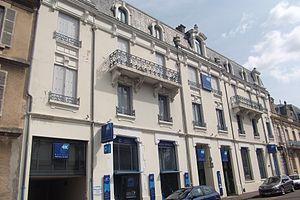
Anciennement l'hôtel des Postes de Vesoul. Le bâtiment de la Banque Populaire, situé rue Noirot
Vesoul est une commune de l'est de la France, préfecture du département de la Haute-Saône en région Bourgogne-Franche-Comté et chef-lieu de cantons et d'arrondissement. La ville est aussi le siège de la communauté d'agglomération de Vesoul et du pays de Vesoul et du Val de Saône. Elle fait partie de la région culturelle et historique de Franche-Comté. Située au nord de la Métropole Rhin-Rhône, Vesoul compte, en 2015, 15 058 habitants intra-muros et l'aire urbaine de Vesoul totalise 59 262 habitants. Ses habitants sont appelés Vésuliens.